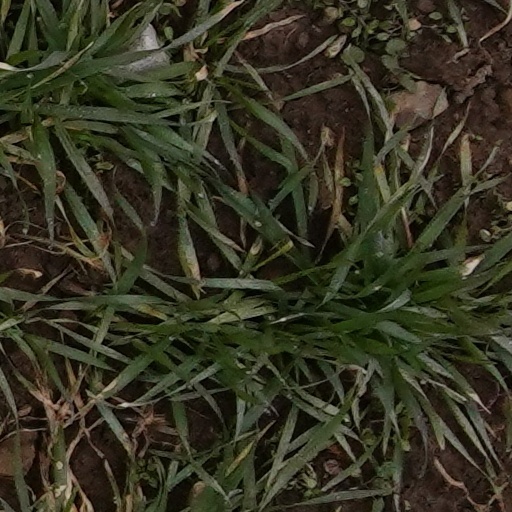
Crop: wheat